Xbox (console)

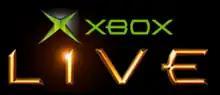

On November 15, 2002, Microsoft launched its Xbox Live service, allowing subscribers to play online Xbox games with other subscribers around the world and download new content directly to the system's hard drive. The online service works only with a broadband Internet connection. In its first week of operation, Xbox Live received 100,000 subscriptions, and further grew to 250,000 subscribers within two months of the service's launch. In July 2004, Microsoft announced that Xbox Live had reached one million subscribers; in July 2005, membership reached two million, and by July 2007 there were more than three million subscribers. By May 2009, the number had ballooned to twenty million current subscribers. On February 5, 2010, it was reported that Xbox Live support for the original Xbox games would be discontinued as of April 14, 2010. Services were discontinued on schedule, but a group of users later known as the "Noble 14" continued to play for almost a month afterwards by simply leaving their consoles on connected to "Halo 2". Despite the discontinuation of Xbox Live in 2010, there are revival servers, such as Insignia which has brought back online multiplayer and other online features to the Xbox again.